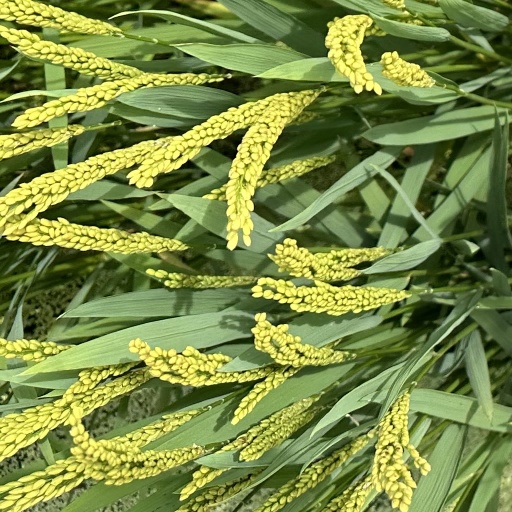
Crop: rice